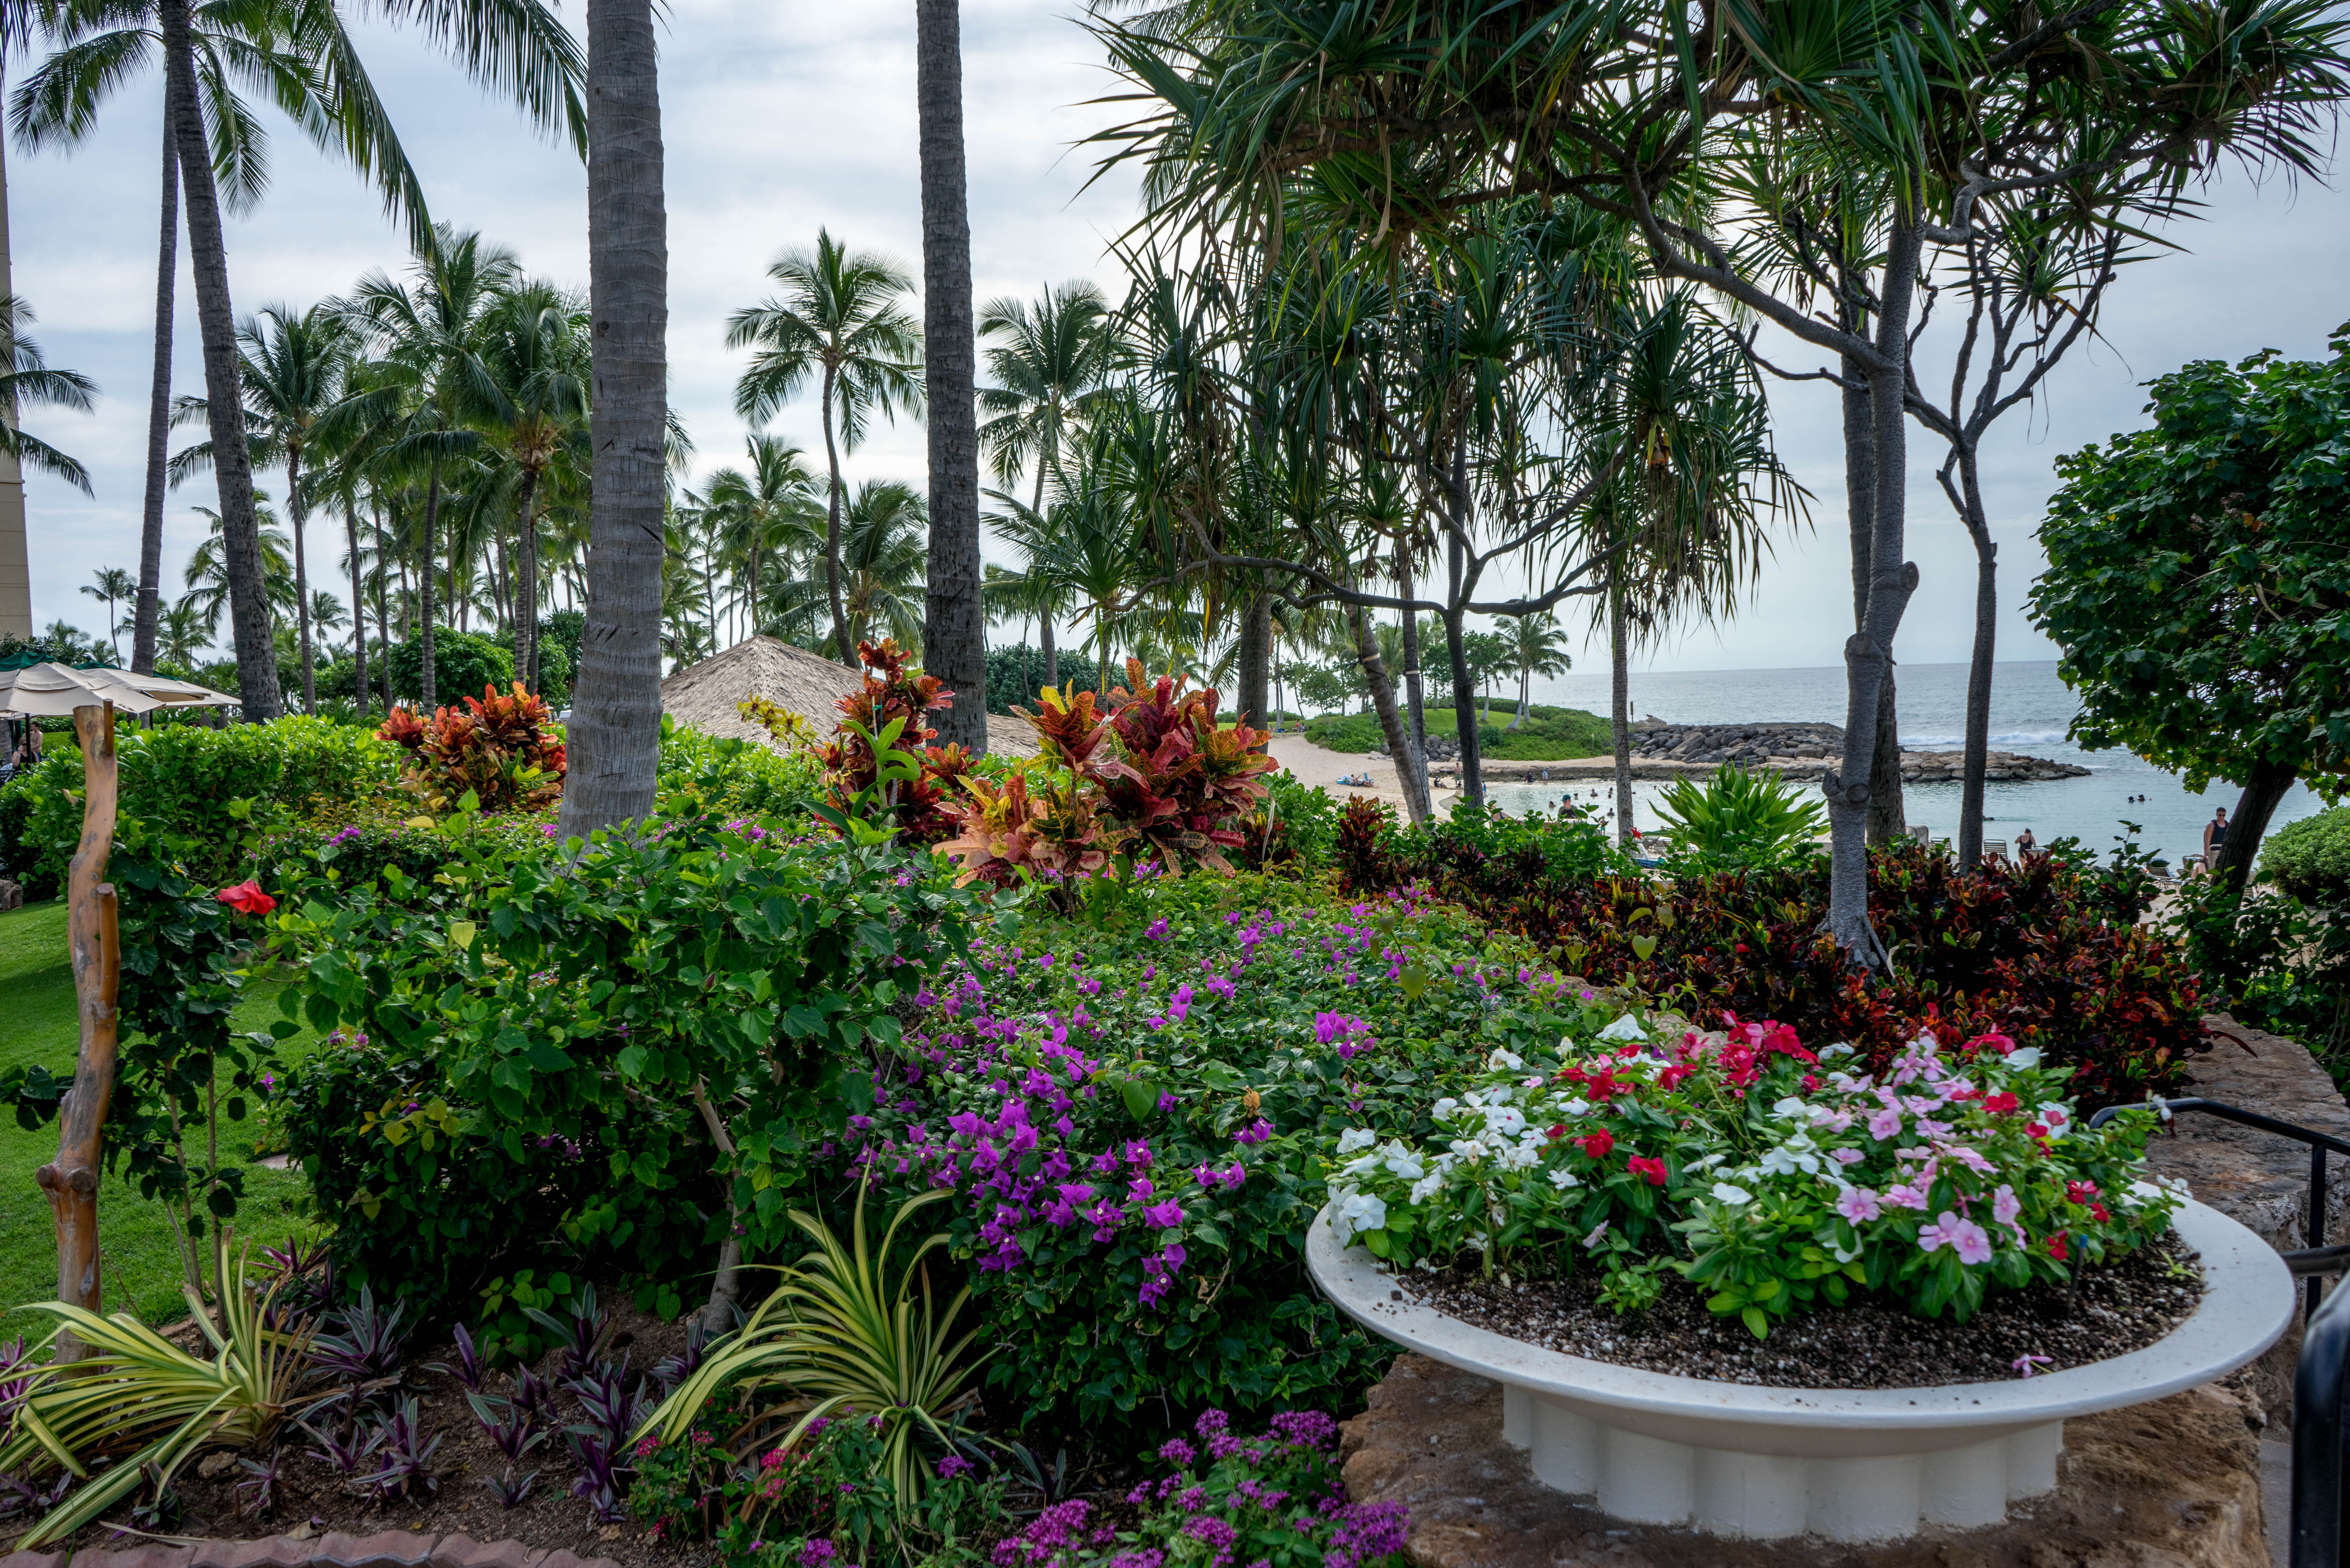
nature, plant, flower, summer, floral, green, tropical, holiday, backyard, botany, hawaii, colorful, garden, flora, flowers, landscaping, courtyard, resort, botanical garden, estate, exotic, yard, palm trees, real estate, hawaiian flowers, arecales